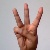
The image shows a hand gesture representing the letter 'W' in Indian Sign Language.